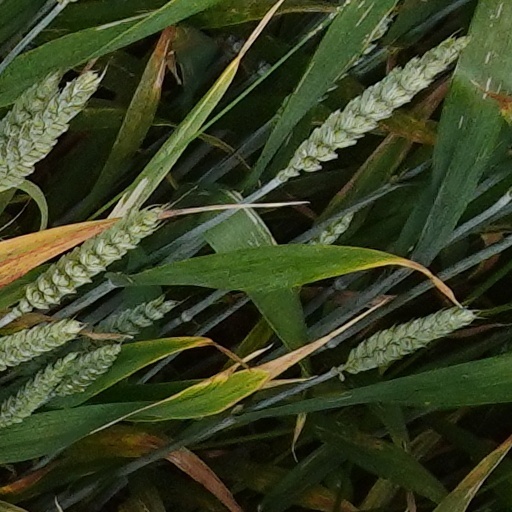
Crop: wheat